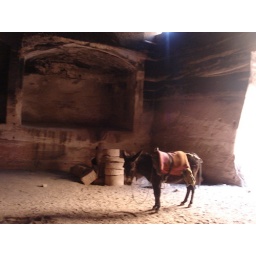
Wadi Farasa - magical walk around an ancient city carved out of red rock